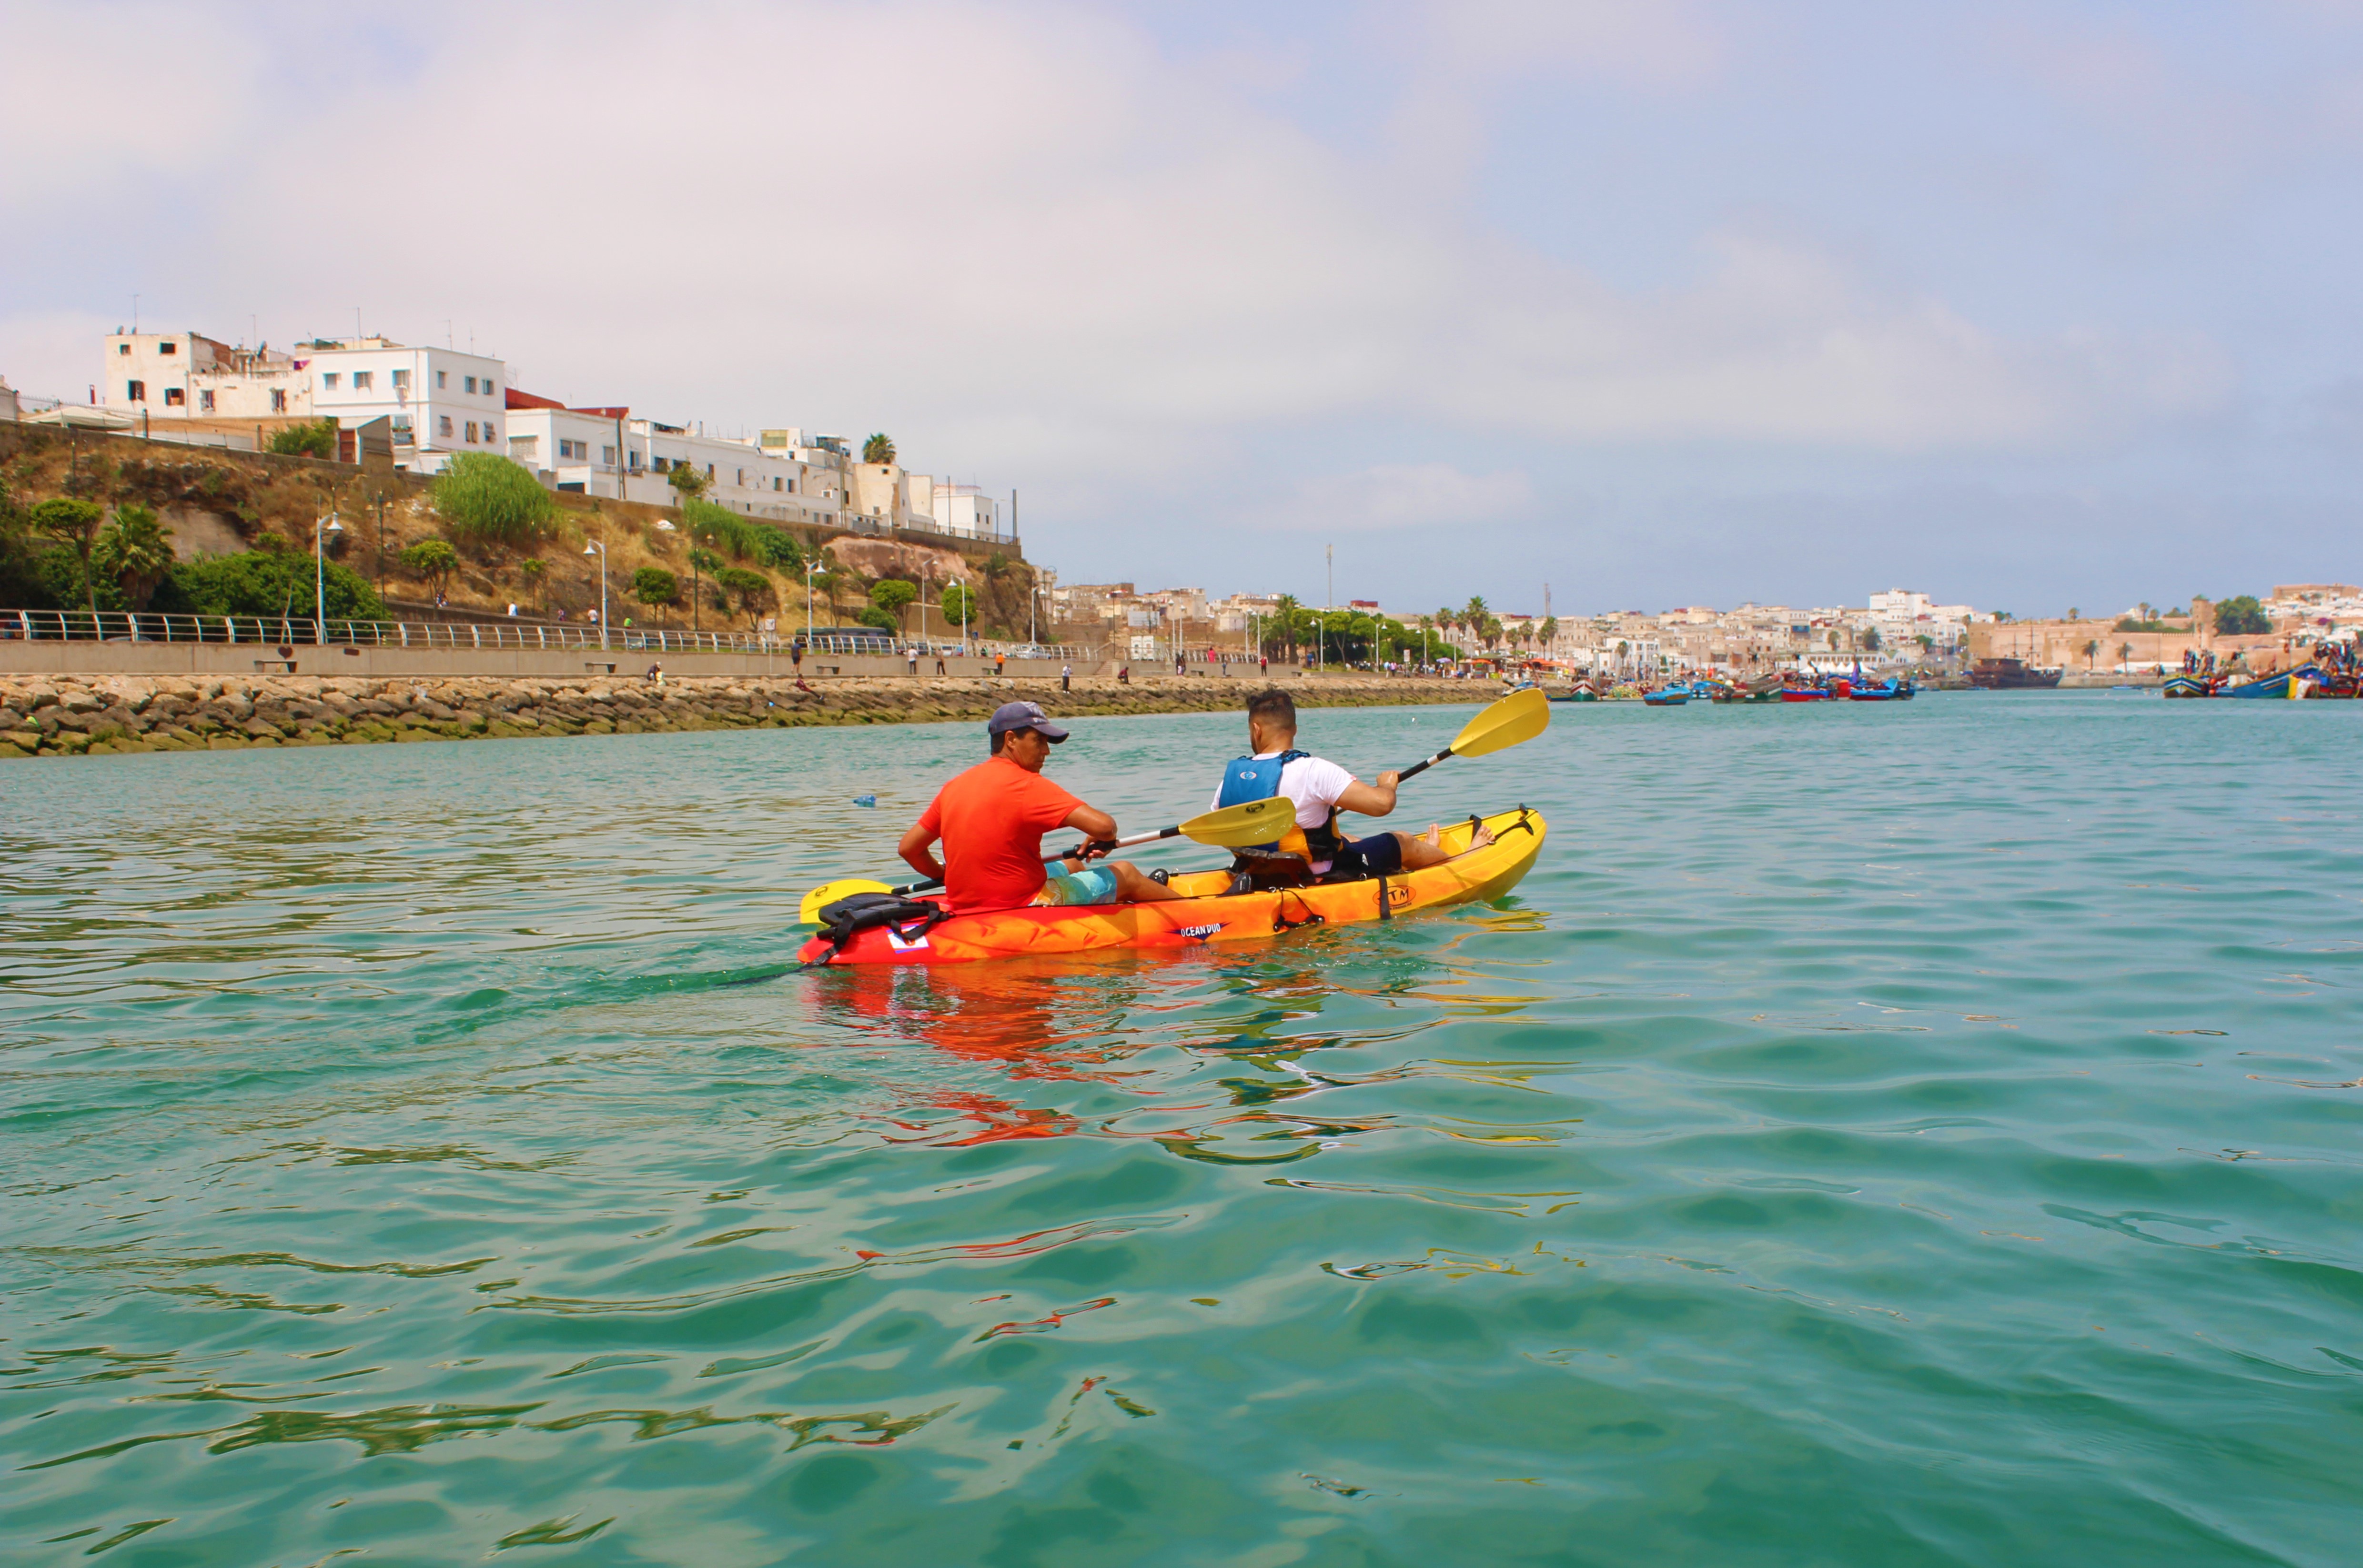
natural, water, boat, cloud, sky, paddle, watercraft, boats and boating equipment and supplies, vehicle, lake, sports equipment, oar, canoe, leisure, lifejacket, kayaking, recreation, canoeing, rowing, building, sports, watercraft rowing, travel, kayak, water transportation, shore, personal protective equipment, reservoir, wind wave, palm tree, channel, water sport, endurance sports, lake district, tree, sea kayak, tourism, ocean, loch, surface water sports, boating, landscape, crew, sound, bay, beach, inlet, coast, coxswain, wave, vacation, sea, canoe sprint